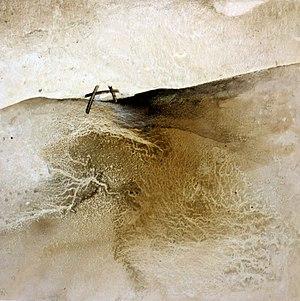
Li Chevalier, née à Pékin le 30 mars 1961 est une artiste, peintre et plasticienne française. Chinoise d'origine, elle est devenue citoyenne française en 1986. Elle travaille au carrefour de l'Europe et de l'Asie.